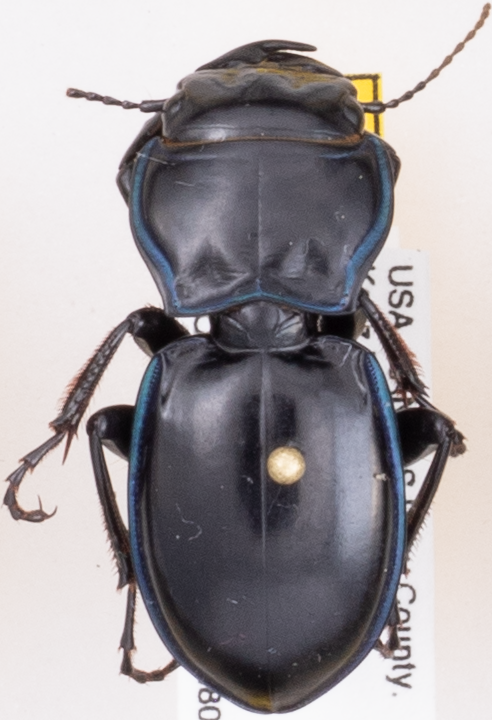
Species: Pasimachus elongatus
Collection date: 2015-08-03
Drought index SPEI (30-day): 1.13
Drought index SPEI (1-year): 0.54
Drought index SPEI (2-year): -0.24